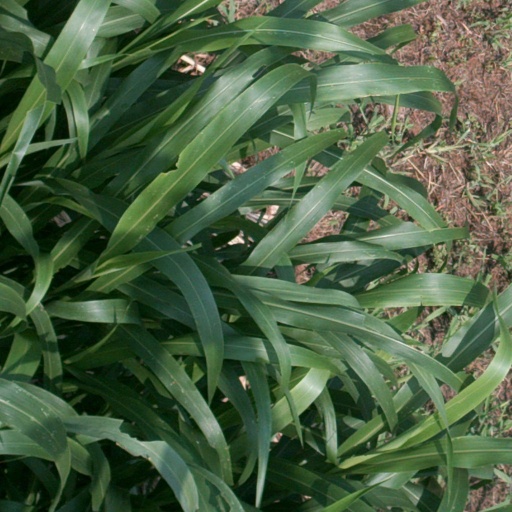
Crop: sorghum